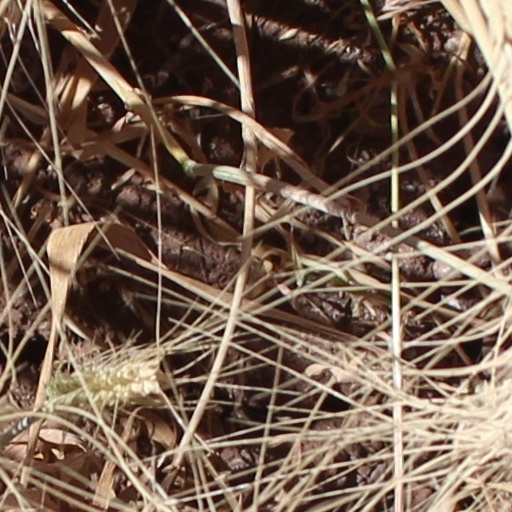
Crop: wheat